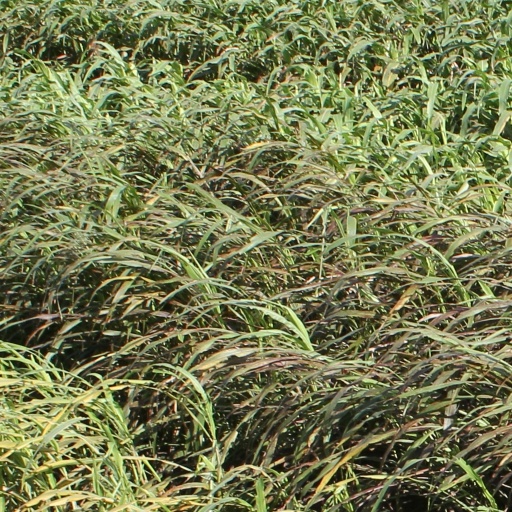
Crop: sorghum